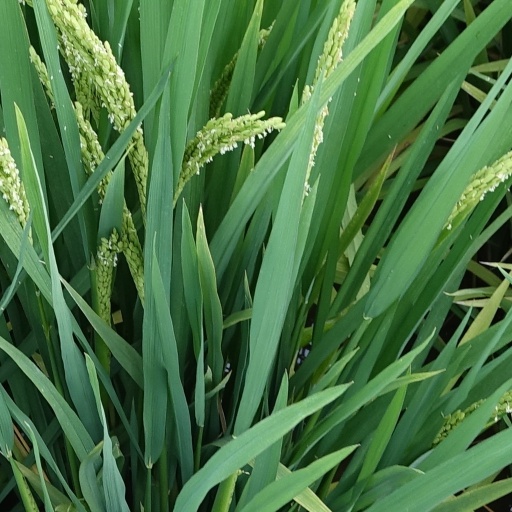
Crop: rice